Dedi Mulyadi

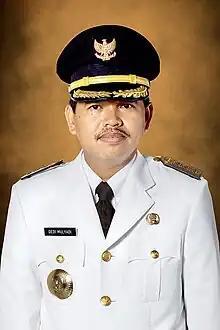
Official Portrait Of Dedi Mulyadi When His Still Been Served As Regent Of Purwakarta

In 2015–2016, Islamic Defenders Front (FPI) launched several hate crimes, raids and attack against the Dedi Mulyadi administration in Purwakarta. FPI accused the Mulyadi of being a "musyrik" (polytheist) after he put up statues of Sundanese puppet characters in a number of parks throughout Purwakarta. The FPI also has accused Dedi of debasing Islamic tenets by using the Sundanese greeting "sampurasun", instead of the more Islamic "as-salamu alaykum". In December 2015, around a hundred FPI members inspected cars passing through the front gate of Taman Ismail Marzuki (TIM) in Central Jakarta where the Indonesia Theater Federation Award was being held, trying to stop Mulyadi from attending the event.